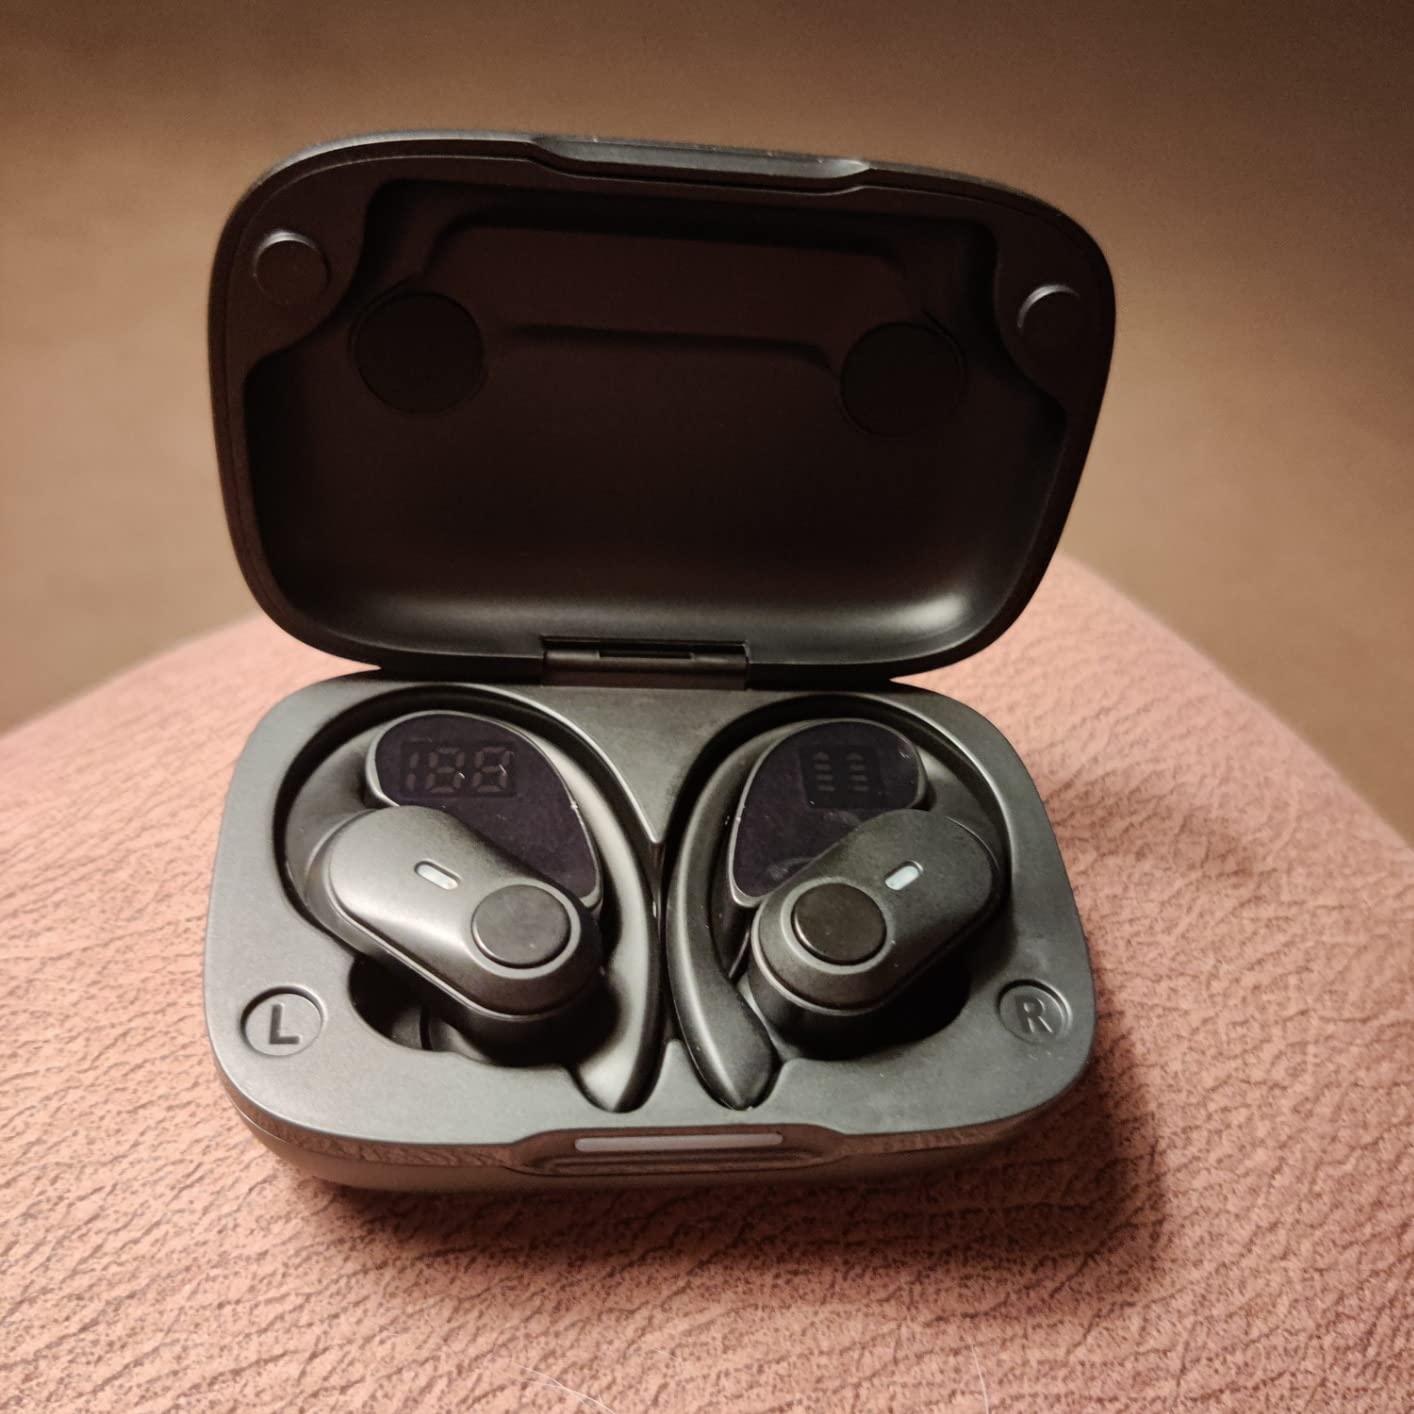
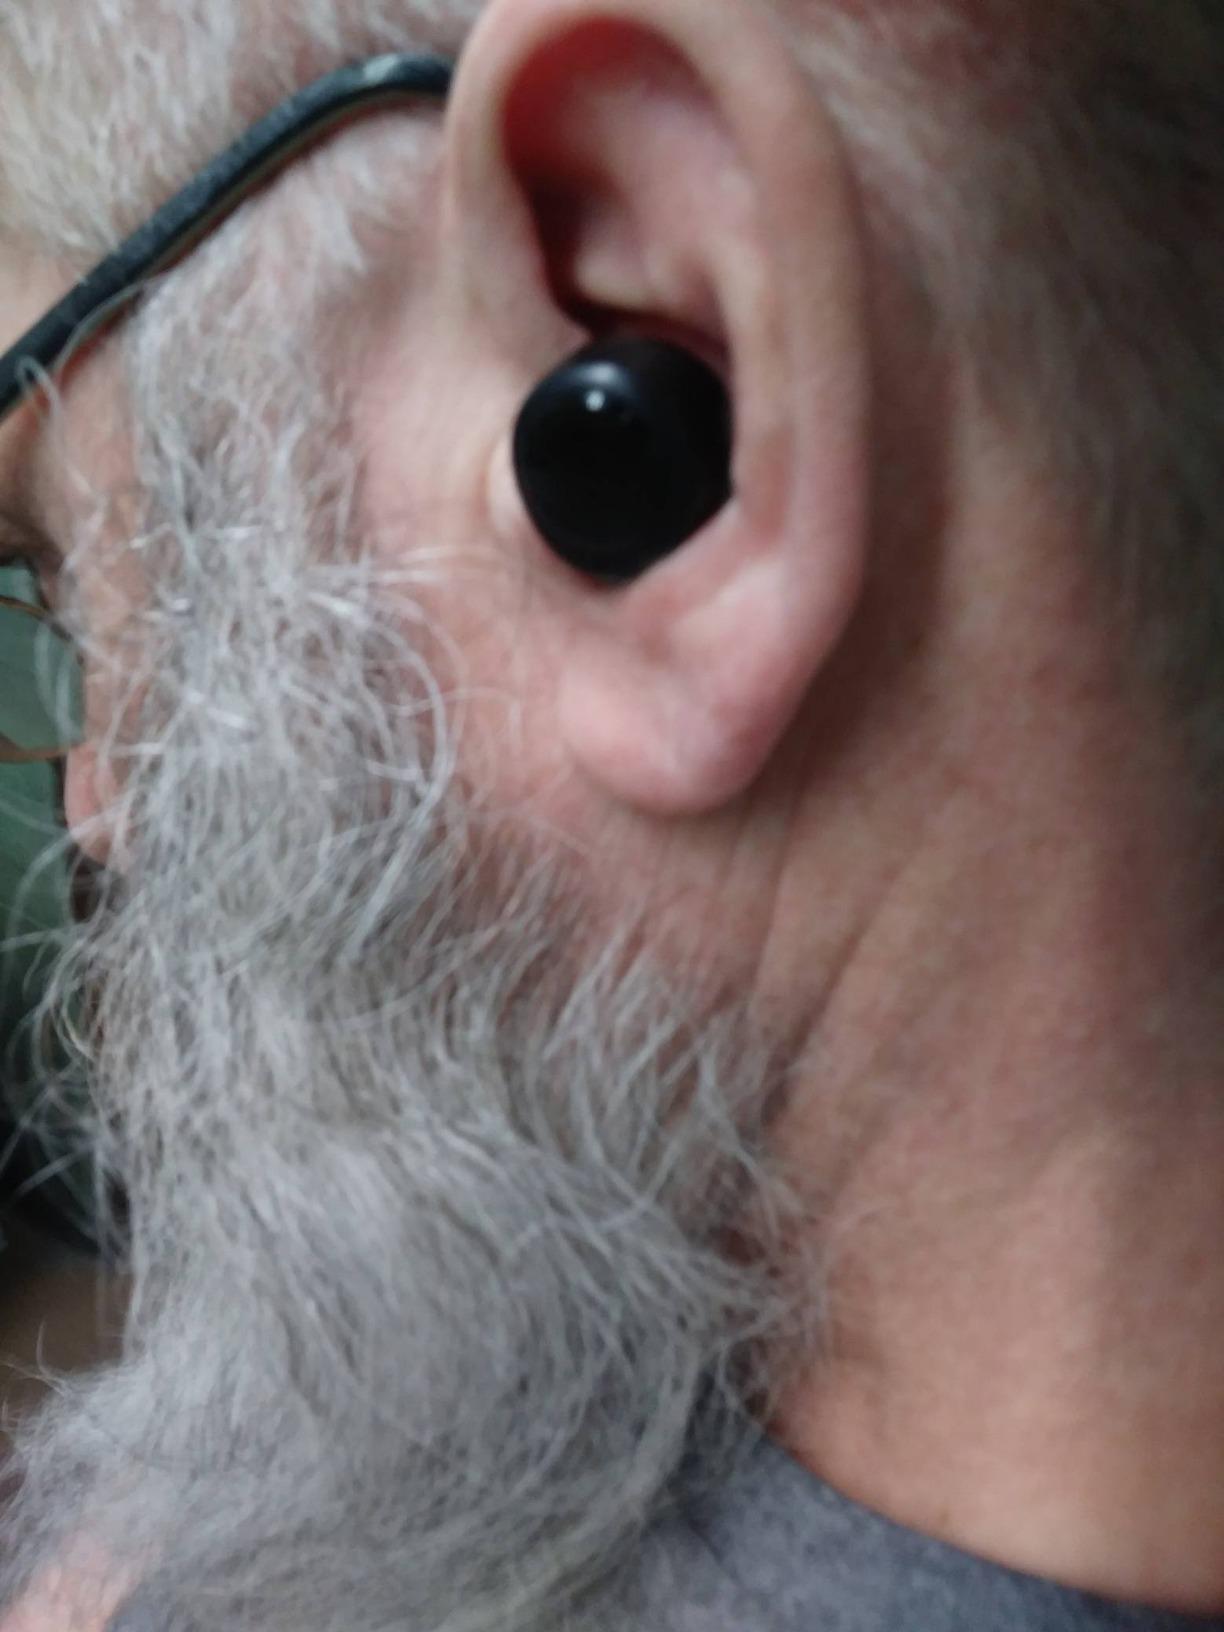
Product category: earbuds
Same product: no